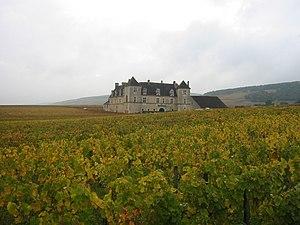
Un terroir viticole est un groupe de parcelles agricoles. Elles doivent se situer dans la même région, correspondre à même type de sol tant au point de vue géologique qu'orographique, avoir des conditions climatiques identiques, et ses vignes être conduites avec les mêmes techniques viticoles. Ces conditions, qui définissent un terroir, contribuent à donner un caractère unique, une « typicité » aux raisins récoltés, puis au vin qui en sera issu.
Le vignoble de Bourgogne est un vignoble français situé en Bourgogne-Franche-Comté dans les départements de l'Yonne, de la Côte-d'Or et de Saône-et-Loire. Il s’étend sur 250 km de longueur du nord de Chablis au sud du Mâconnais.